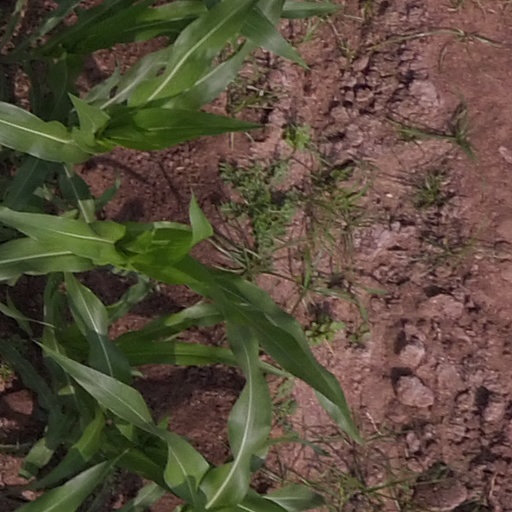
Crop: maize; corn